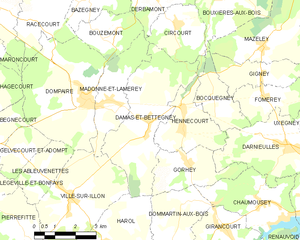
Carte des communes françaises Damas-et-Bettegney
Damas-et-Bettegney est une commune française située dans le département des Vosges, en région Grand Est.